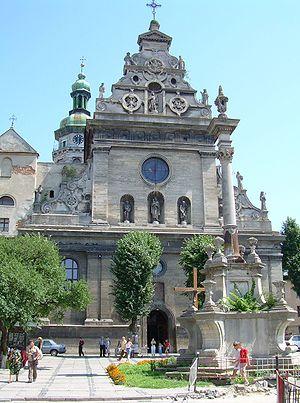
Lviv — en ukrainien : Львів, L'viv, en polonais : Lwów ; en russe : Львов, Lvov ; en allemand : Lemberg ; en italien : Leopoli ; en latin : Leopolis ; en hongrois : Illyvó — ; en français : Léopol, Lwów, Lvov puis plus récemment Lviv, est la plus grande ville de la partie occidentale de l'Ukraine, la capitale administrative de l'oblast de Lviv et le centre historique de la Galicie, province anciennement polonaise puis autrichienne après les partages de la Pologne, chef-lieu de la voïvodie de Lwów au sein de la Deuxième République polonaise jusqu'en 1939.
L'église et monastère des Bernardins est un groupe de bâtiments religieux situé à Lviv, en Ukraine. Le monastère Bernardin appartient actuellement aux services publics des archives historiques de Lviv. L'église appartient à l’Église grecque-catholique ukrainienne.